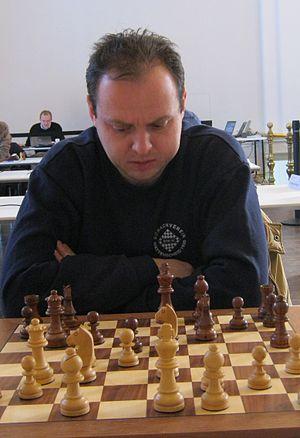
Ievgueni Iourievitch Naïer ou Najer est un joueur d'échecs russe né le 30 juin 1977 à Moscou. Il est grand maître international depuis 1999 et champion d'Europe en 2015.